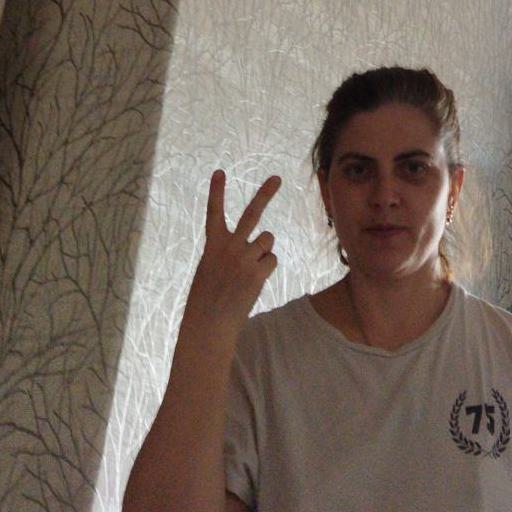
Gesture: peace_inverted